Ionizing radiation

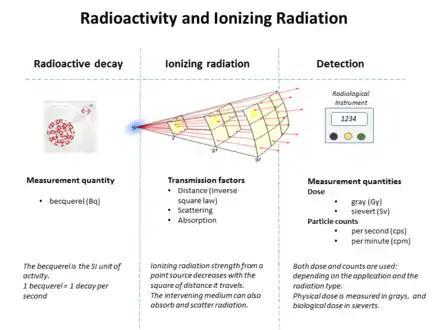
Relationship between radioactivity and detected ionizing radiation. Key factors are strength of the radioactive source, trans­mission effects and instrument sensitivity

Ionizing radiation has many industrial, military, and medical uses. Its usefulness must be balanced with its hazards, a compromise that has shifted over time. For example, at one time, assistants in shoe shops in the US used X-rays to check a child's shoe size, but this practice was halted when the risks of ionizing radiation were better understood.